Max Salminen

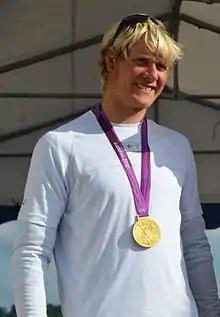
Salminen in 2012

Max Salminen (born 22 September 1988) is a Swedish competitive sailor. He was born in Lund. He competed at the 2012 Summer Olympics in London, winning the star class together with Fredrik Lööf.